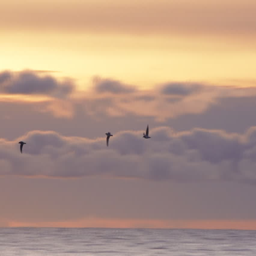
sea gulls flying speedily over the waves past sunset - hued clouds